Describe the emotion expressed in this image:  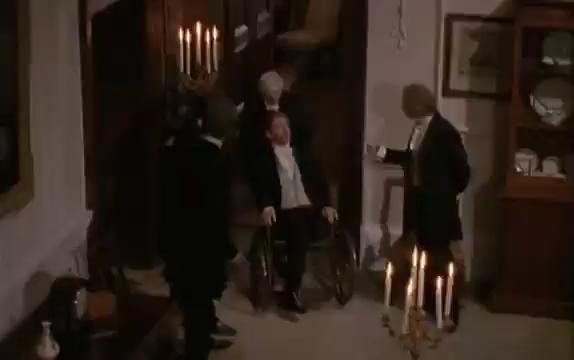
This person displays Suffering, valence and arousal with low intensity.